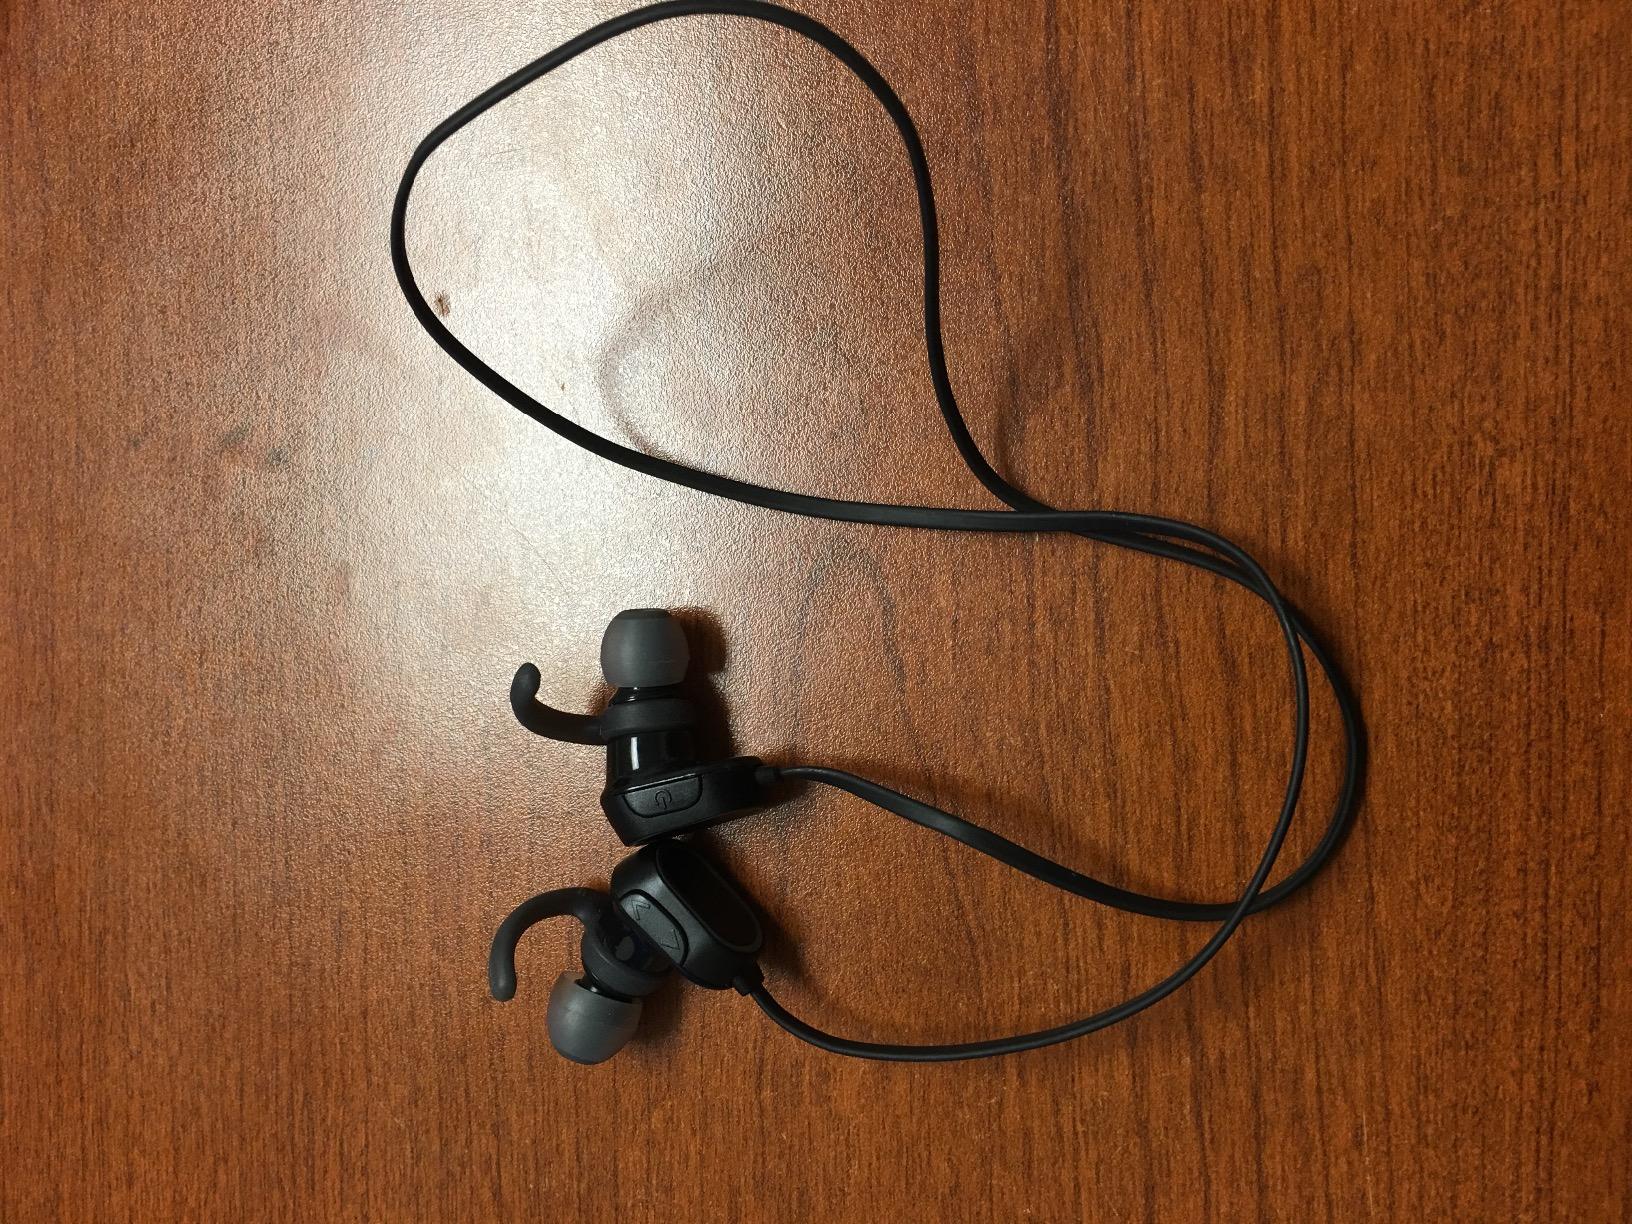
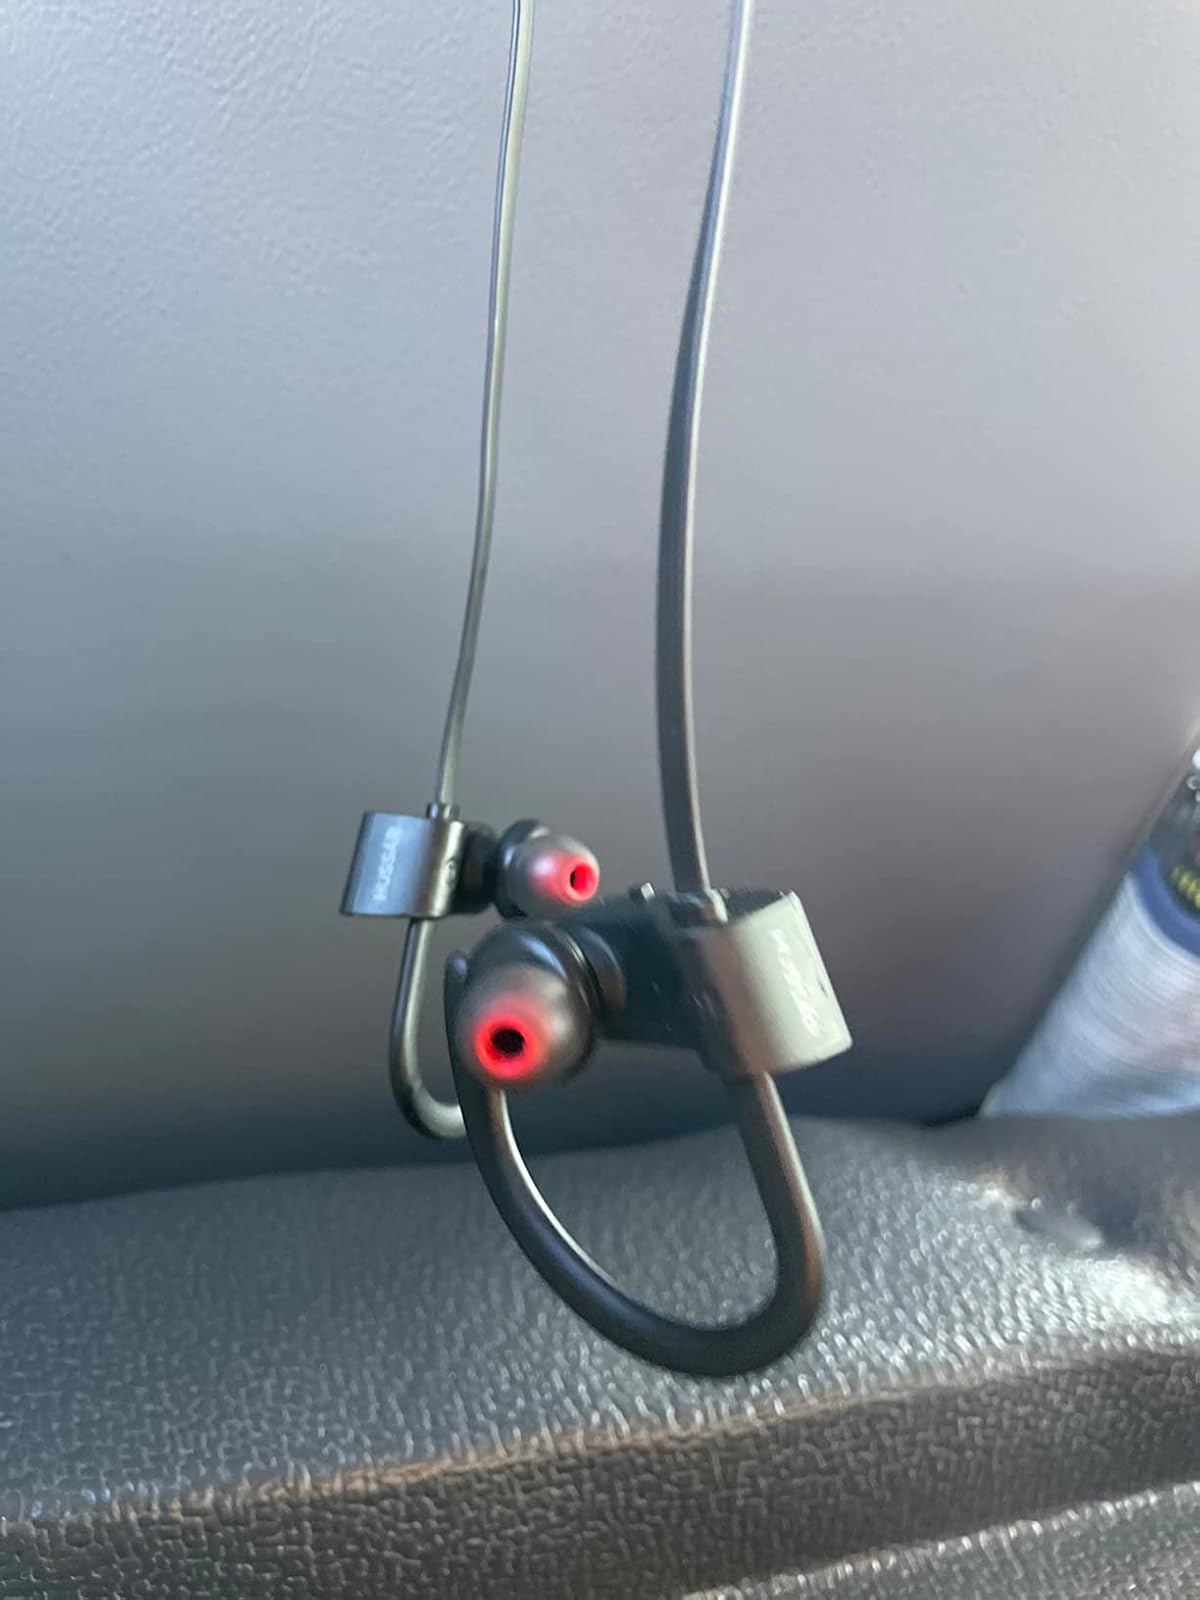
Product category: headphones
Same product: no